S Club

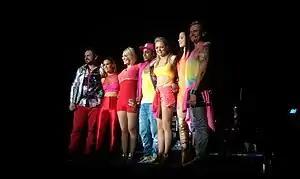
S Club in 2015

S Club, formerly known as S Club 7, are a British pop group formed in 1998 by Simon Fuller after he was fired as manager of the Spice Girls. Original members were Tina Barrett, Paul Cattermole, Jon Lee, Bradley McIntosh, Jo O'Meara, Hannah Spearritt and Rachel Stevens. Cattermole left the group in 2002; it disbanded in 2003. After the members performed solo and in smaller groups, the group reunited temporarily for a short tour in 2015. In 2023, the group reunited and announced a tour; however, Cattermole died of heart failure and Spearritt withdrew from the group before the tour.